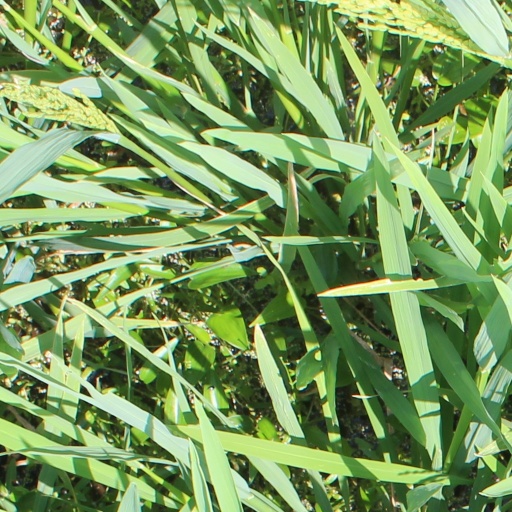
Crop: rice